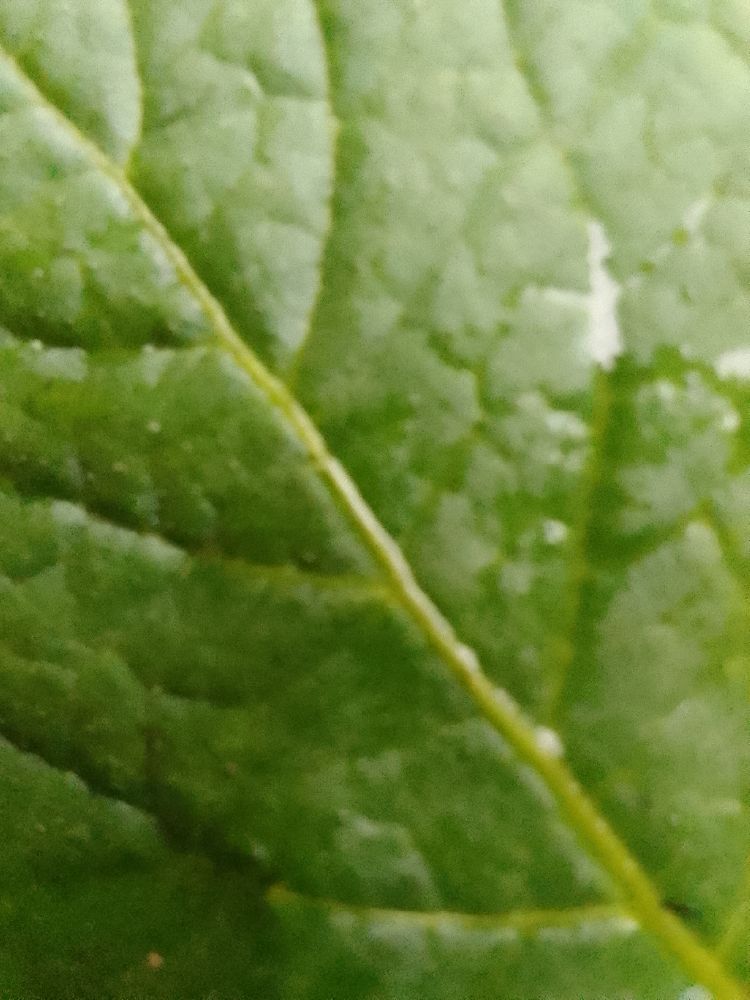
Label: Healthy